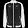
Label: Coat